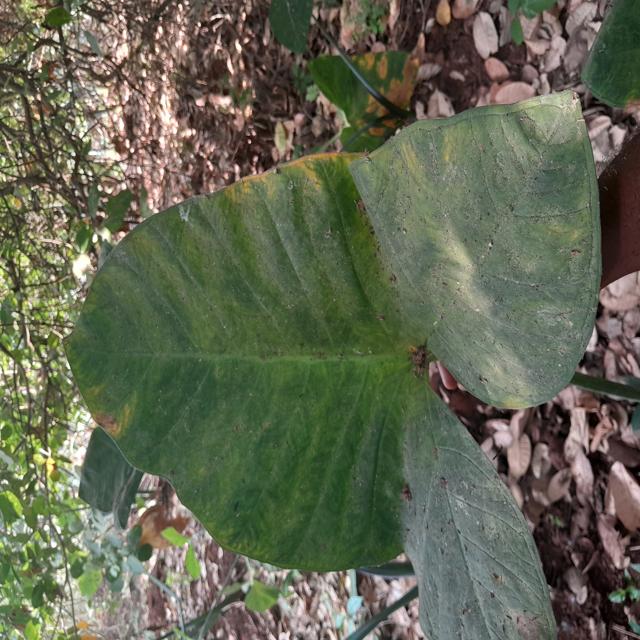
Label: Early_Blight